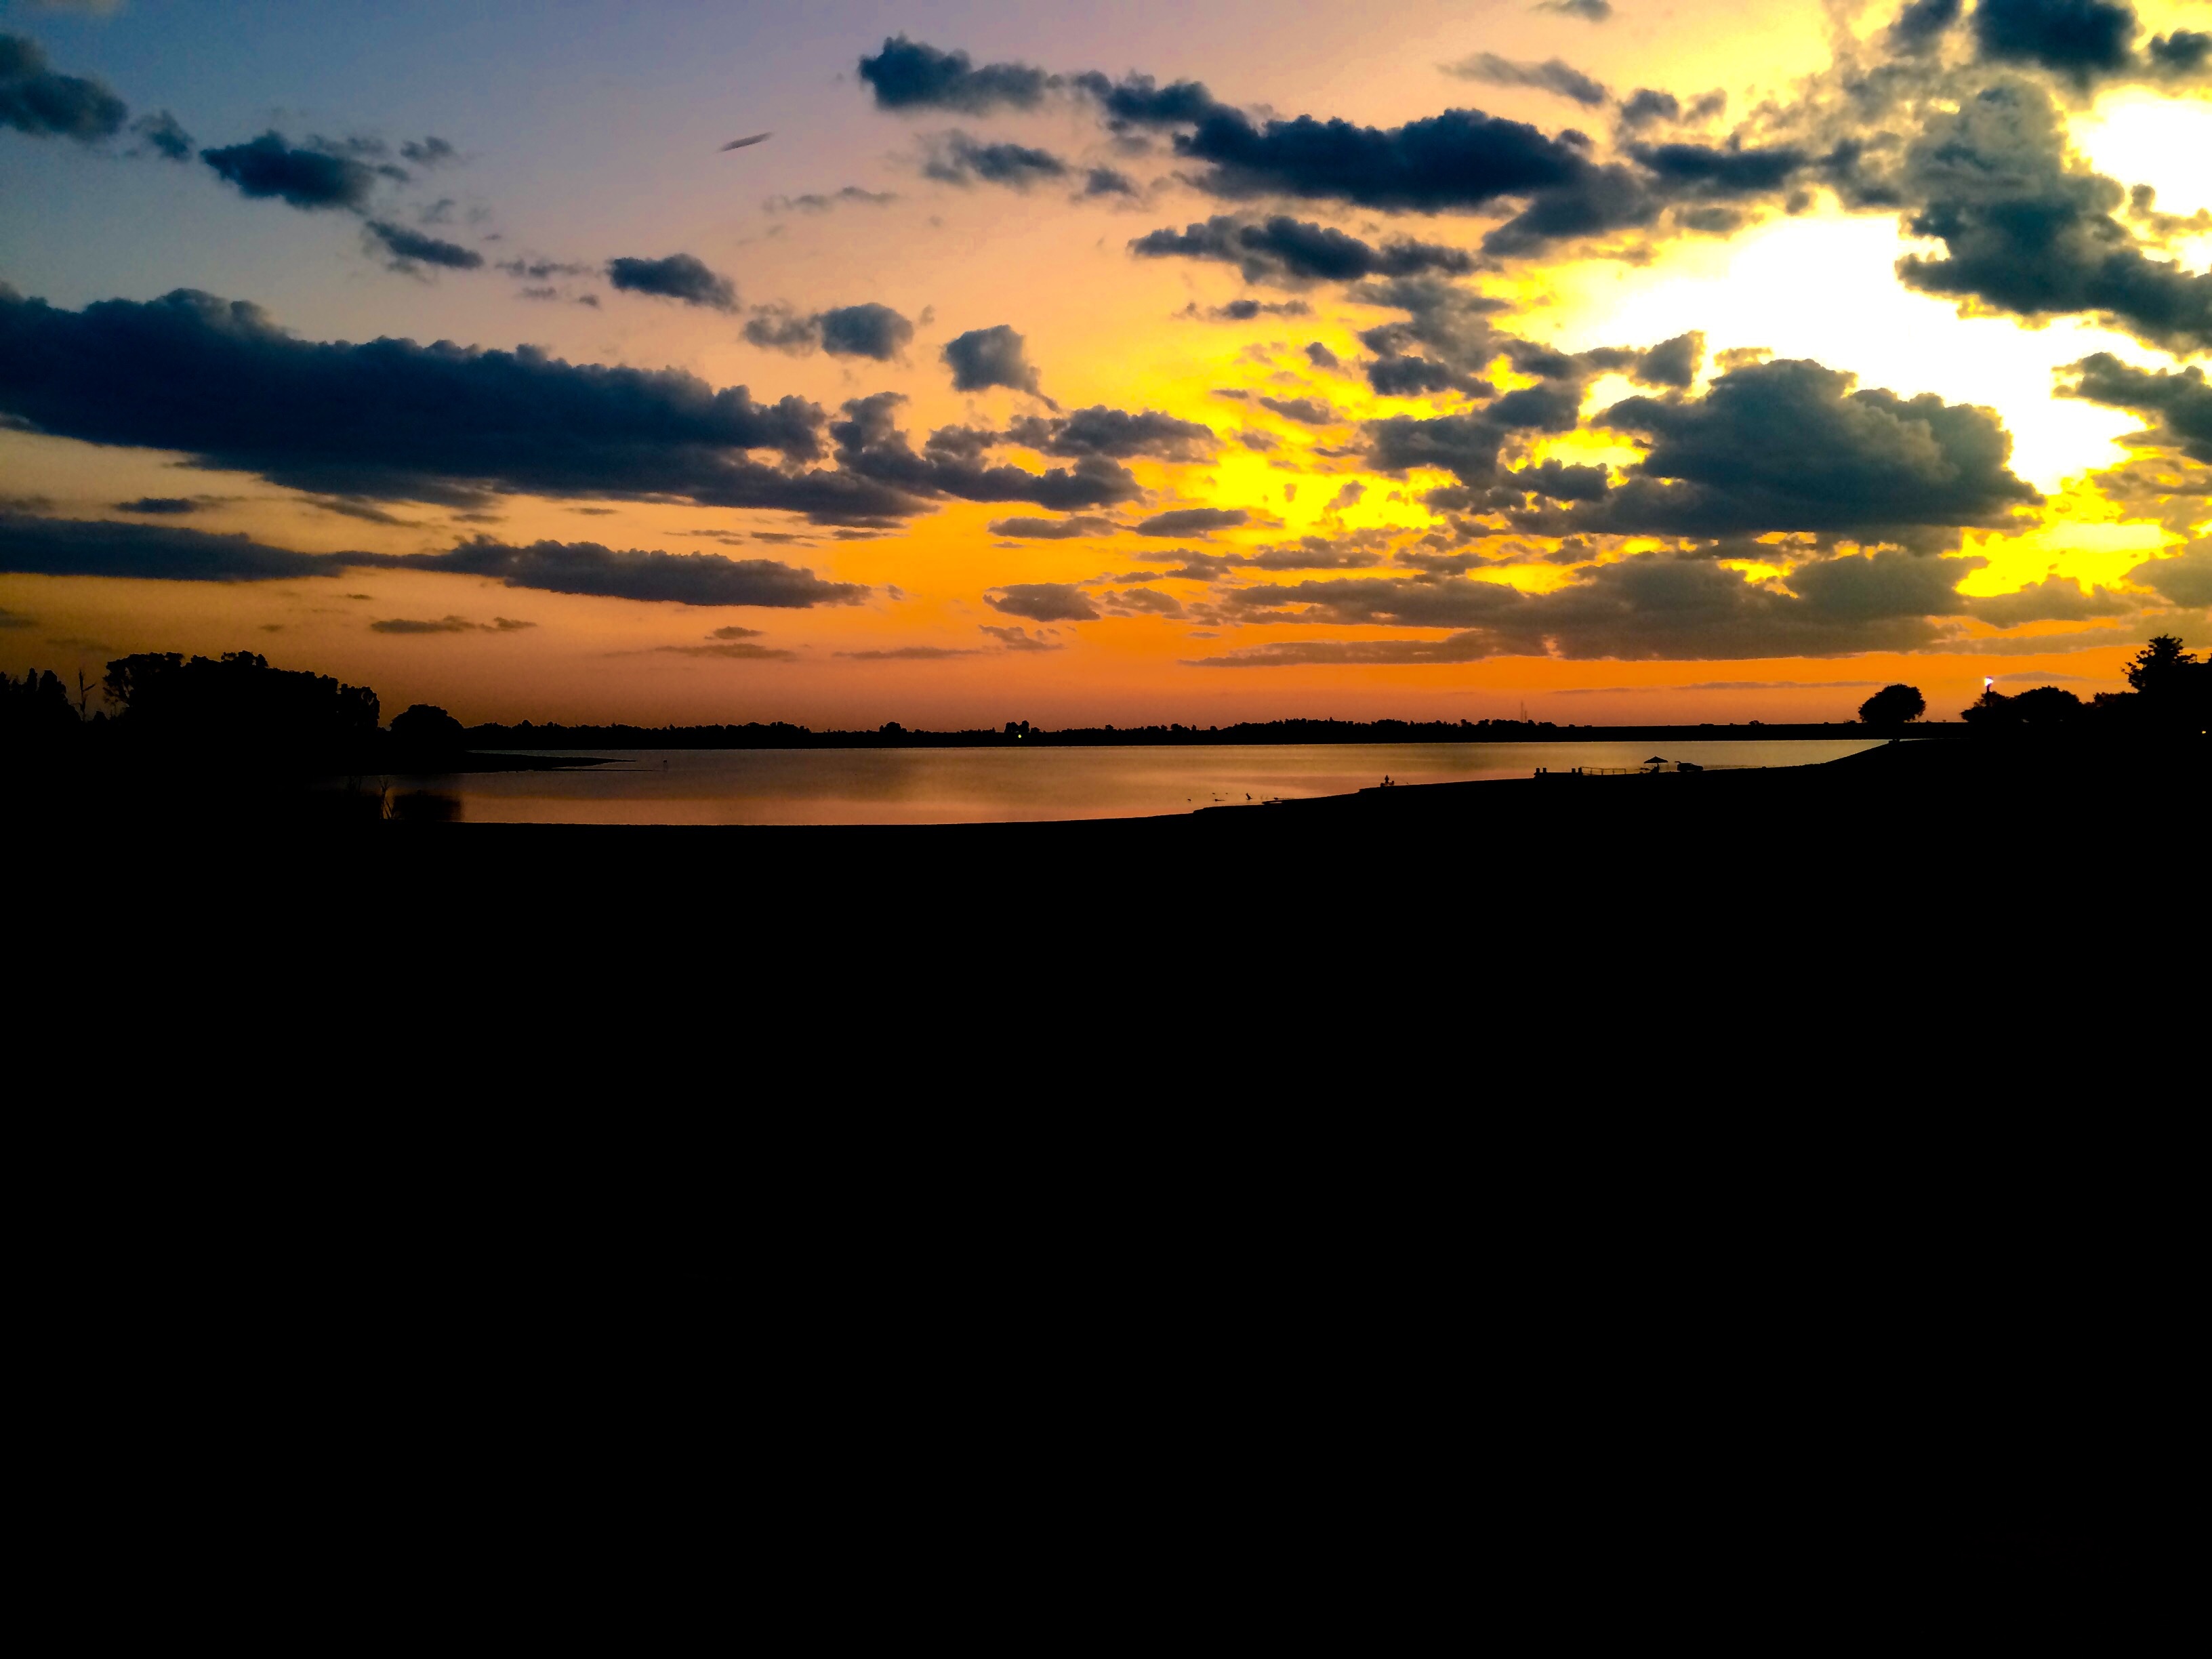
beach, sea, coast, ocean, horizon, cloud, sky, sun, sunrise, sunset, sunlight, morning, dawn, dusk, evening, afterglow